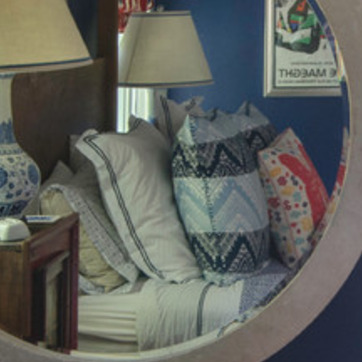
Material: mirror